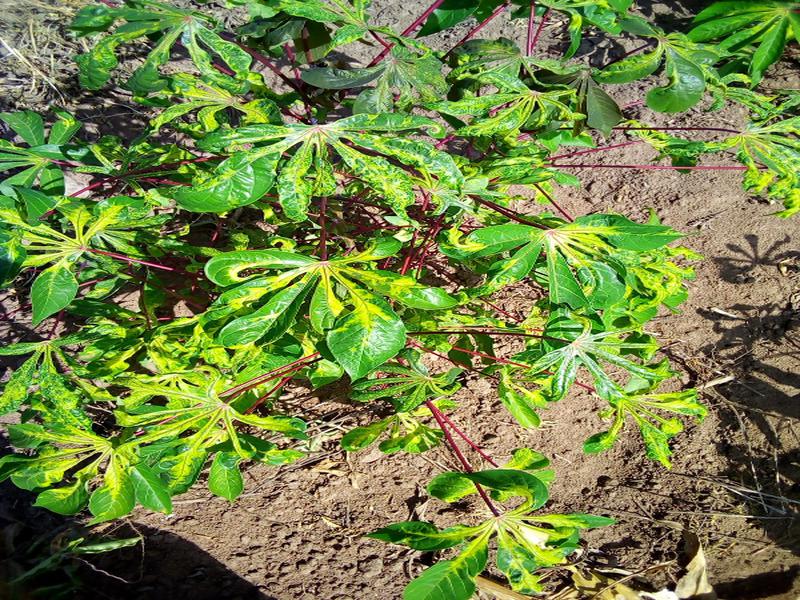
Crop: cassava
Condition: mosaic_disease